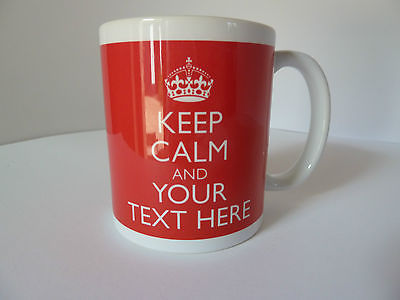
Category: mug